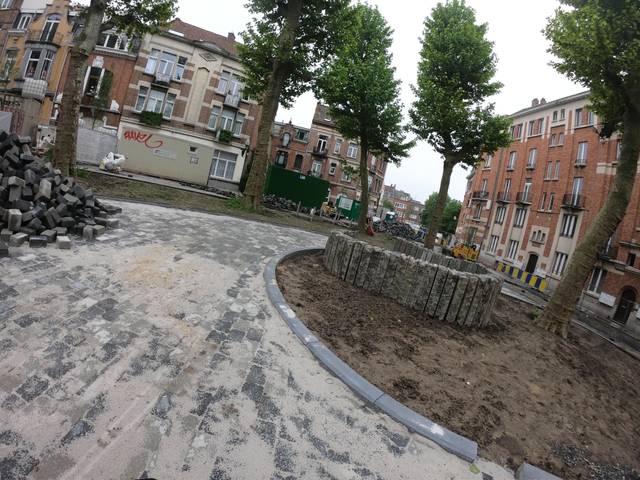
Region: Belgium
Coordinates: 50.869, 4.382